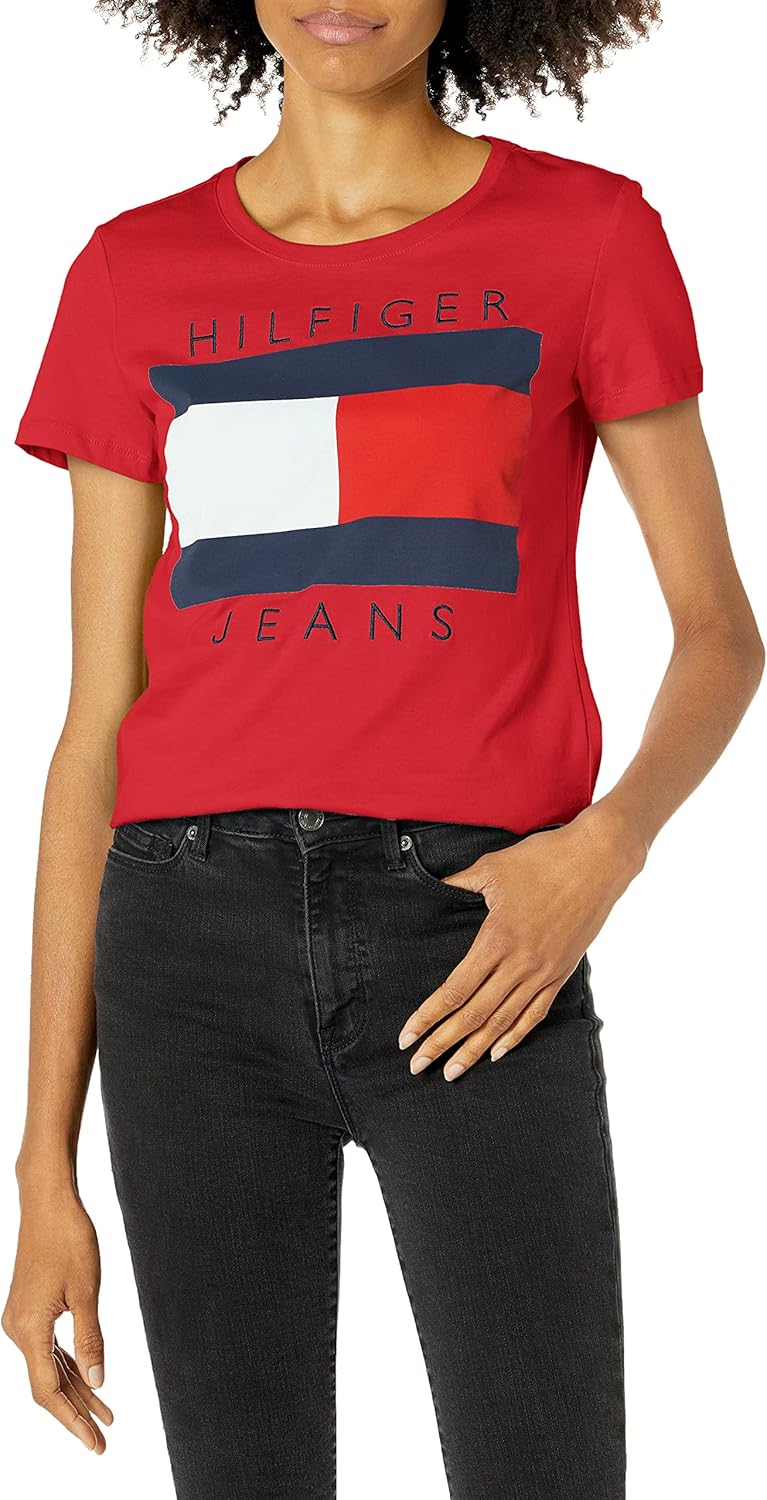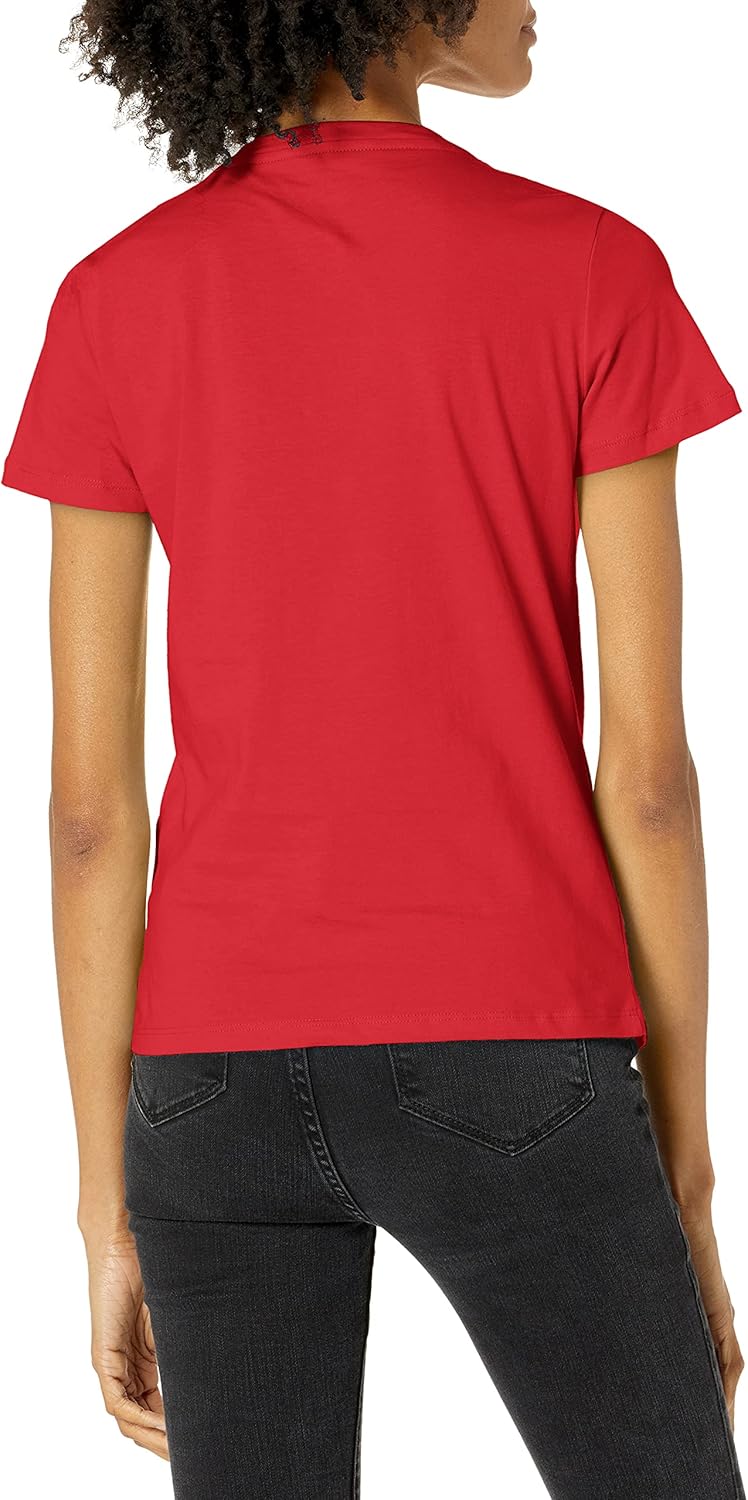
Tommy Hilfiger Women's Plaid Camp Shirt, Oasis Multi, Large
Category: AMAZON FASHION
Tommy Hilfiger women's iconic flag logo cotton t-shirt.
Features: 100% Cotton | Imported | Machine Wash | Embroidered "Hilfiger jeans" Logo | Crew neckline